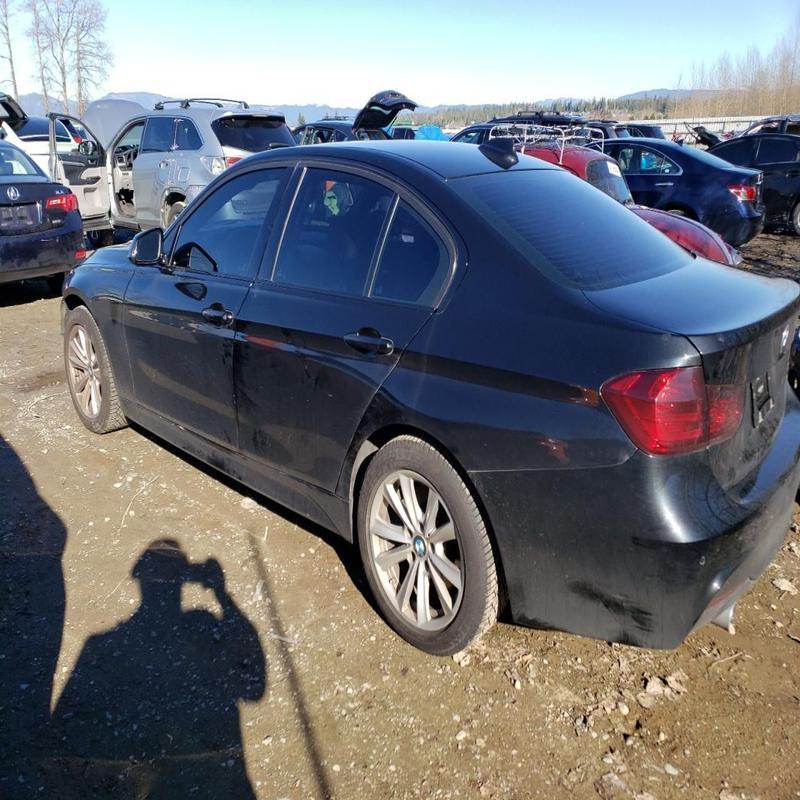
Aucun dommage détecté.
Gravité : aucun